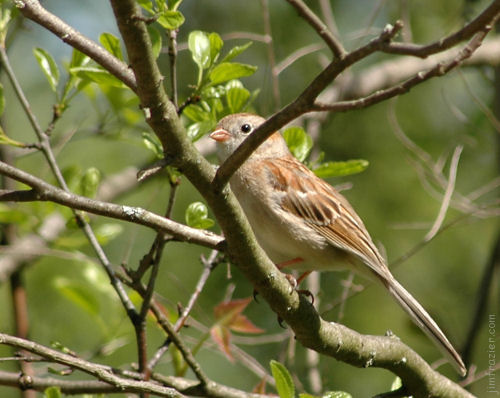
the bird has brown crown, gray throat, breast and belly, it has small beak when compared to its body.
this bird has a tiny little pink beak and tinges of orange throughout its plumagea small brown and tanned bird with grayish rectrices, and a bright orange beak.
a small bird with multiple shades of brown in it's feathers, flat pointed tail and small, tan colored beak.
this is a light brown bird with an orange bill and orange on the wingbars.
this bird has brown and tan secondaries with a light tan belly
this bird has a short, orange bill, orange crown, white superciliary and check patch and white belly.
a little bird that has a bland color on the body.
this bird has wings that are brown and has a white belly
this is a small brown bird, with a small pointed bill.
Species: Field Sparrow